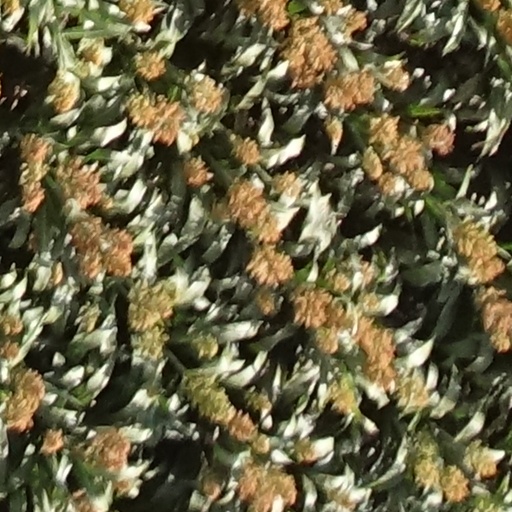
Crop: sorghum